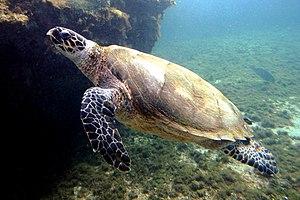
Tortue imbriquée à Kélonia
Les chéloniidés sont une famille de tortues. Elle comprend six espèces de tortue marine cryptodires.